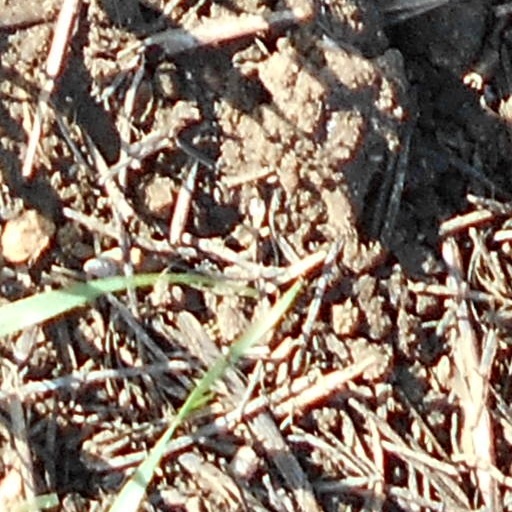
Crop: wheat